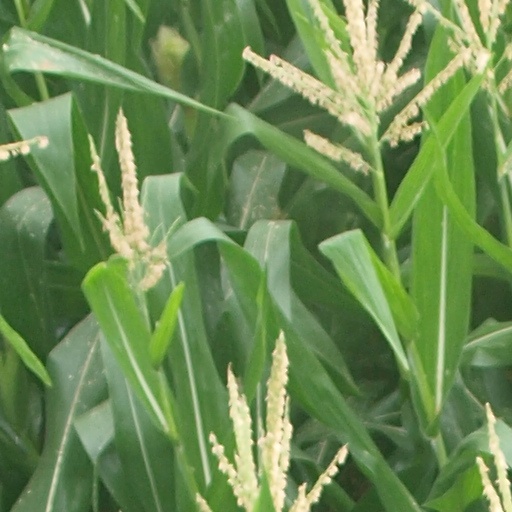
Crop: maize; corn